AC power plugs and sockets: British and related types

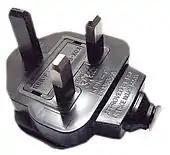
BS 1363 plug, with a plastic pin insulated shutter opening device (ISOD) and sleeved live pins.

BS 1363 is periodically revised and with supplements and amendments issued between major revisions. BS 1363:1984 and earlier versions dealt only with 13 A plugs and sockets. From 1989 onwards the standard was rearranged into five parts as follows: